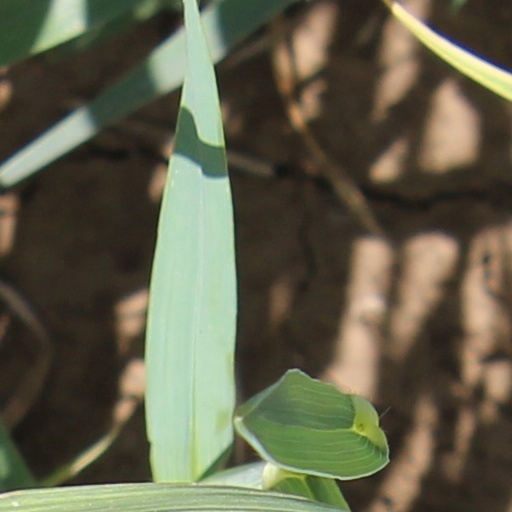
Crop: wheat